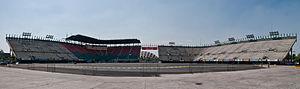
L'Autódromo Hermanos Rodríguez est un circuit automobile de 4,304 km situé à Mexico, au Mexique. Son nom est un hommage aux frères Ricardo et Pedro Rodríguez, parmi les plus grands représentant du sport automobile mexicain à cette époque, décédés sur les circuits en 1962 et 1971.
Le Foro Sol est un stade de baseball situé à Mexico au Mexique.